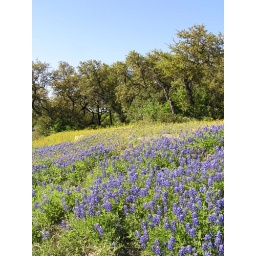
Wild flowers behind my house in San Antonio, TX